De Pfaffs

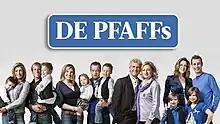
Series title screen

De Pfaffs was a Flemish reality show revolving around the family of former football goalkeeper Jean-Marie Pfaff. It was broadcast from 2002 until 2011 on Flemish TV channel VTM and later exported to the Netherlands too, where the first season was shown by the AVRO and the rest by RTL 4 and RTL 7.